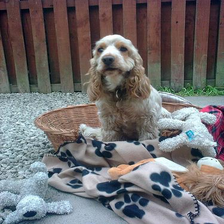
Species: dog
Breed: english cocker spaniel